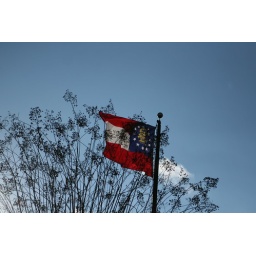
The afternoon I took this picture, it was really windy. I really like the red Georgia flag against the blue sky.